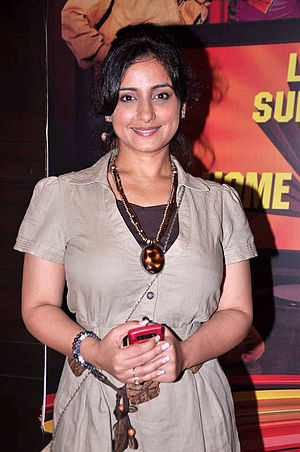
Divya Dutta
Divya Dutta er en indisk bollywood-skuespiller. Hun begyndte sin karriere som teenager i 1994 i filmen Ishq Mein Jeena Ishq Mein Marna.